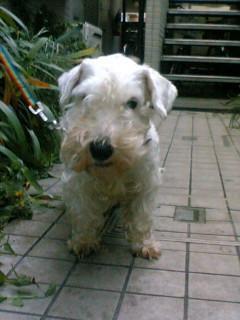
Sealyham_terrier